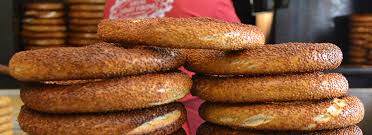
Yemek: simit